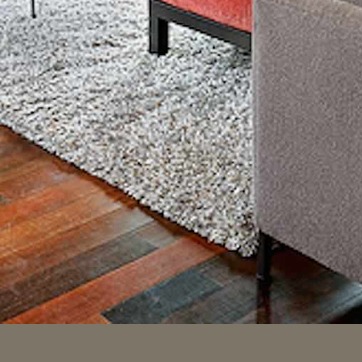
Material: carpet